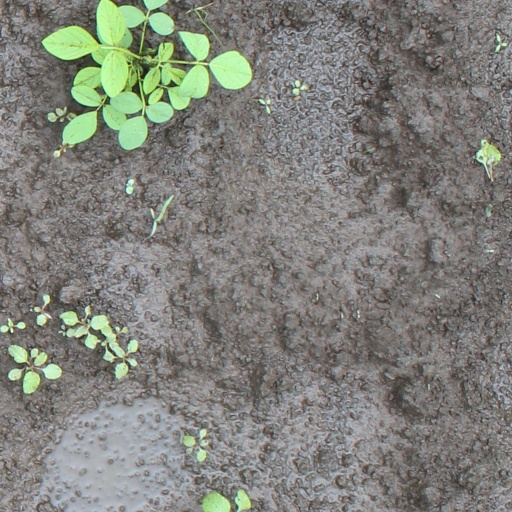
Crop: soybean